Parga

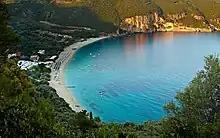
Parga Lichnos beach

Lichnos Beach, one of the beaches of Parga, is located in western Greece 3 km from Parga and Spread in the area of 2 hectares.